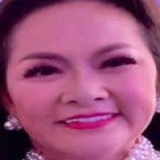
ca sĩ Như Quỳnh